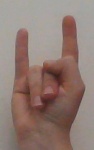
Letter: la